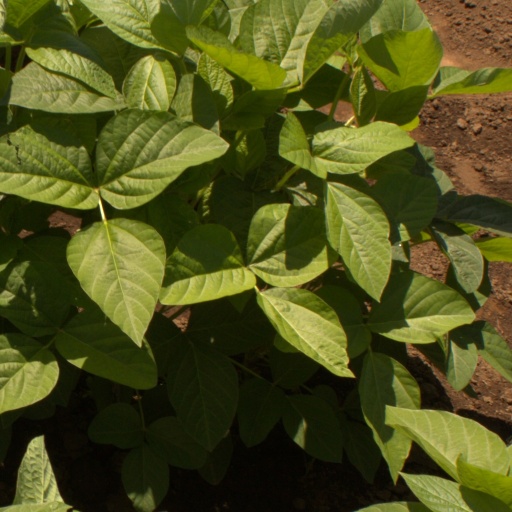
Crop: soybean